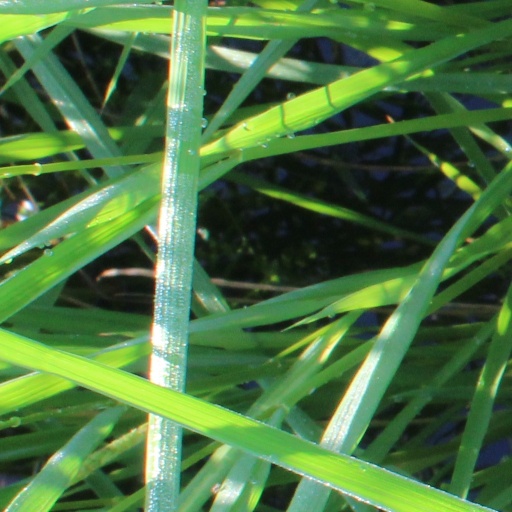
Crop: rice